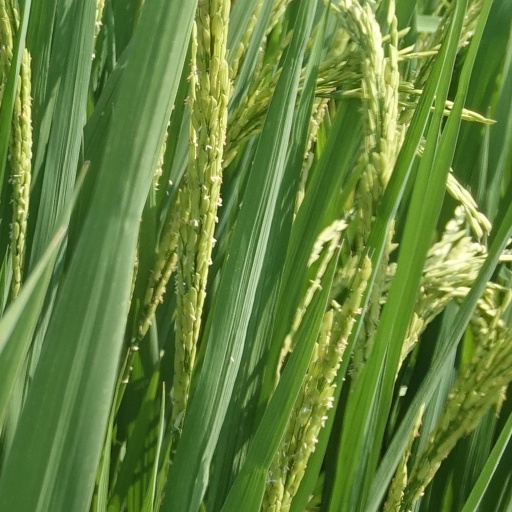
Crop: rice